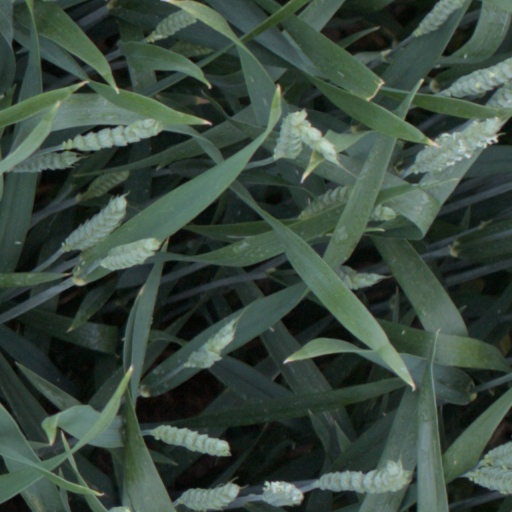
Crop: wheat